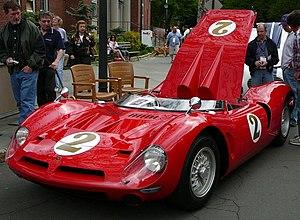
Bizzarrini S.p.A. était un fabricant italien d'automobiles dans les années 1960, fondé par l'ancien ingénieur d'Alfa Romeo, Ferrari et ISO, Giotto Bizzarrini. La société a construit un petit nombre de voitures de sport et de course très développées et avancées avant d'échouer en 1969. Parmi les modèles remarquables on trouve la 5300 GT Strada et la P538S.